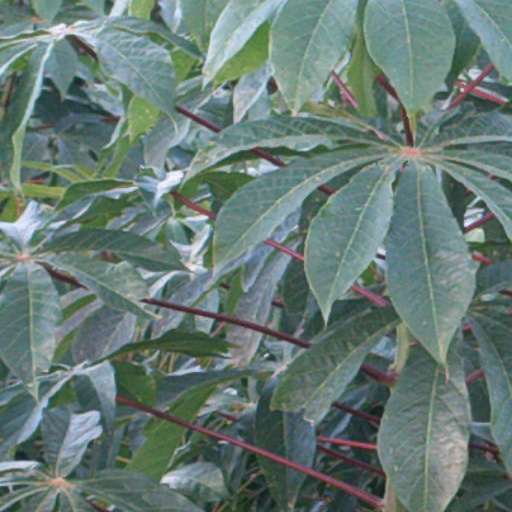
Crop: cassava